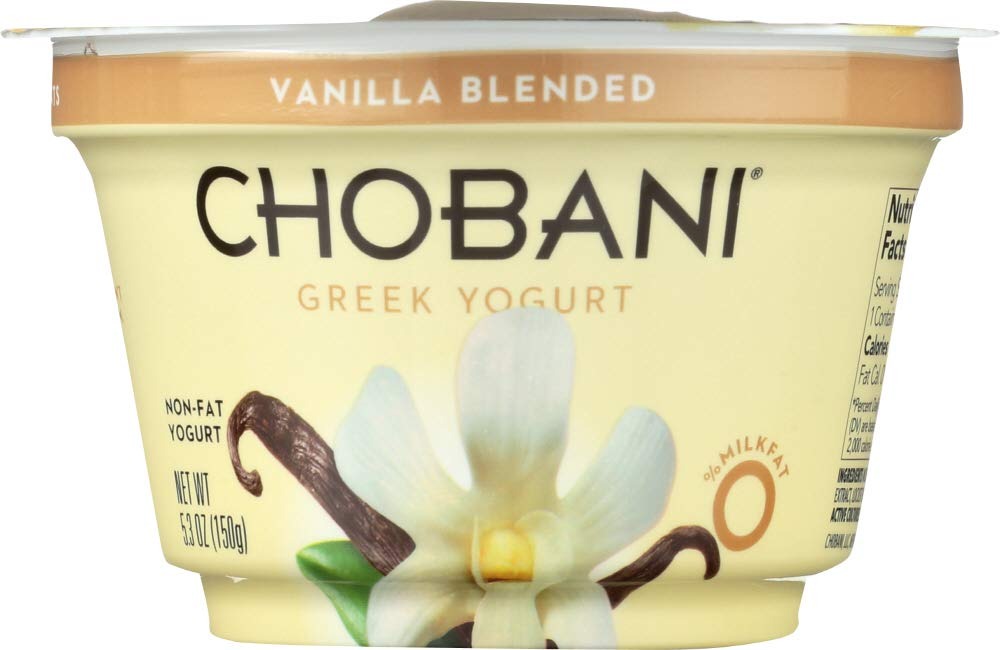
Item Name: Chobani Vanilla Blended Non Fat Greek Yogurt, 5.3 Ounce -- 12 per case
Value: 63.6
Unit: Ounce

Price: 1.455